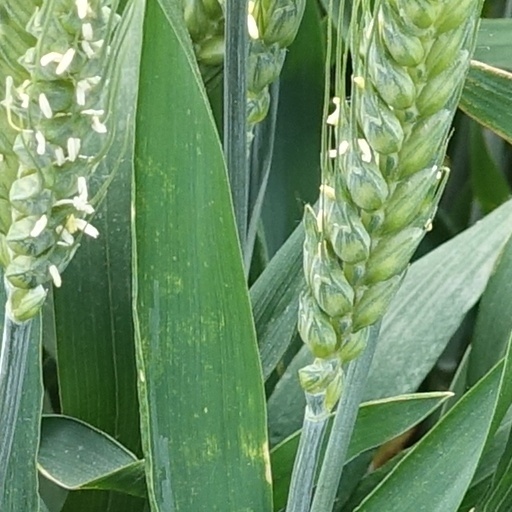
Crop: wheat